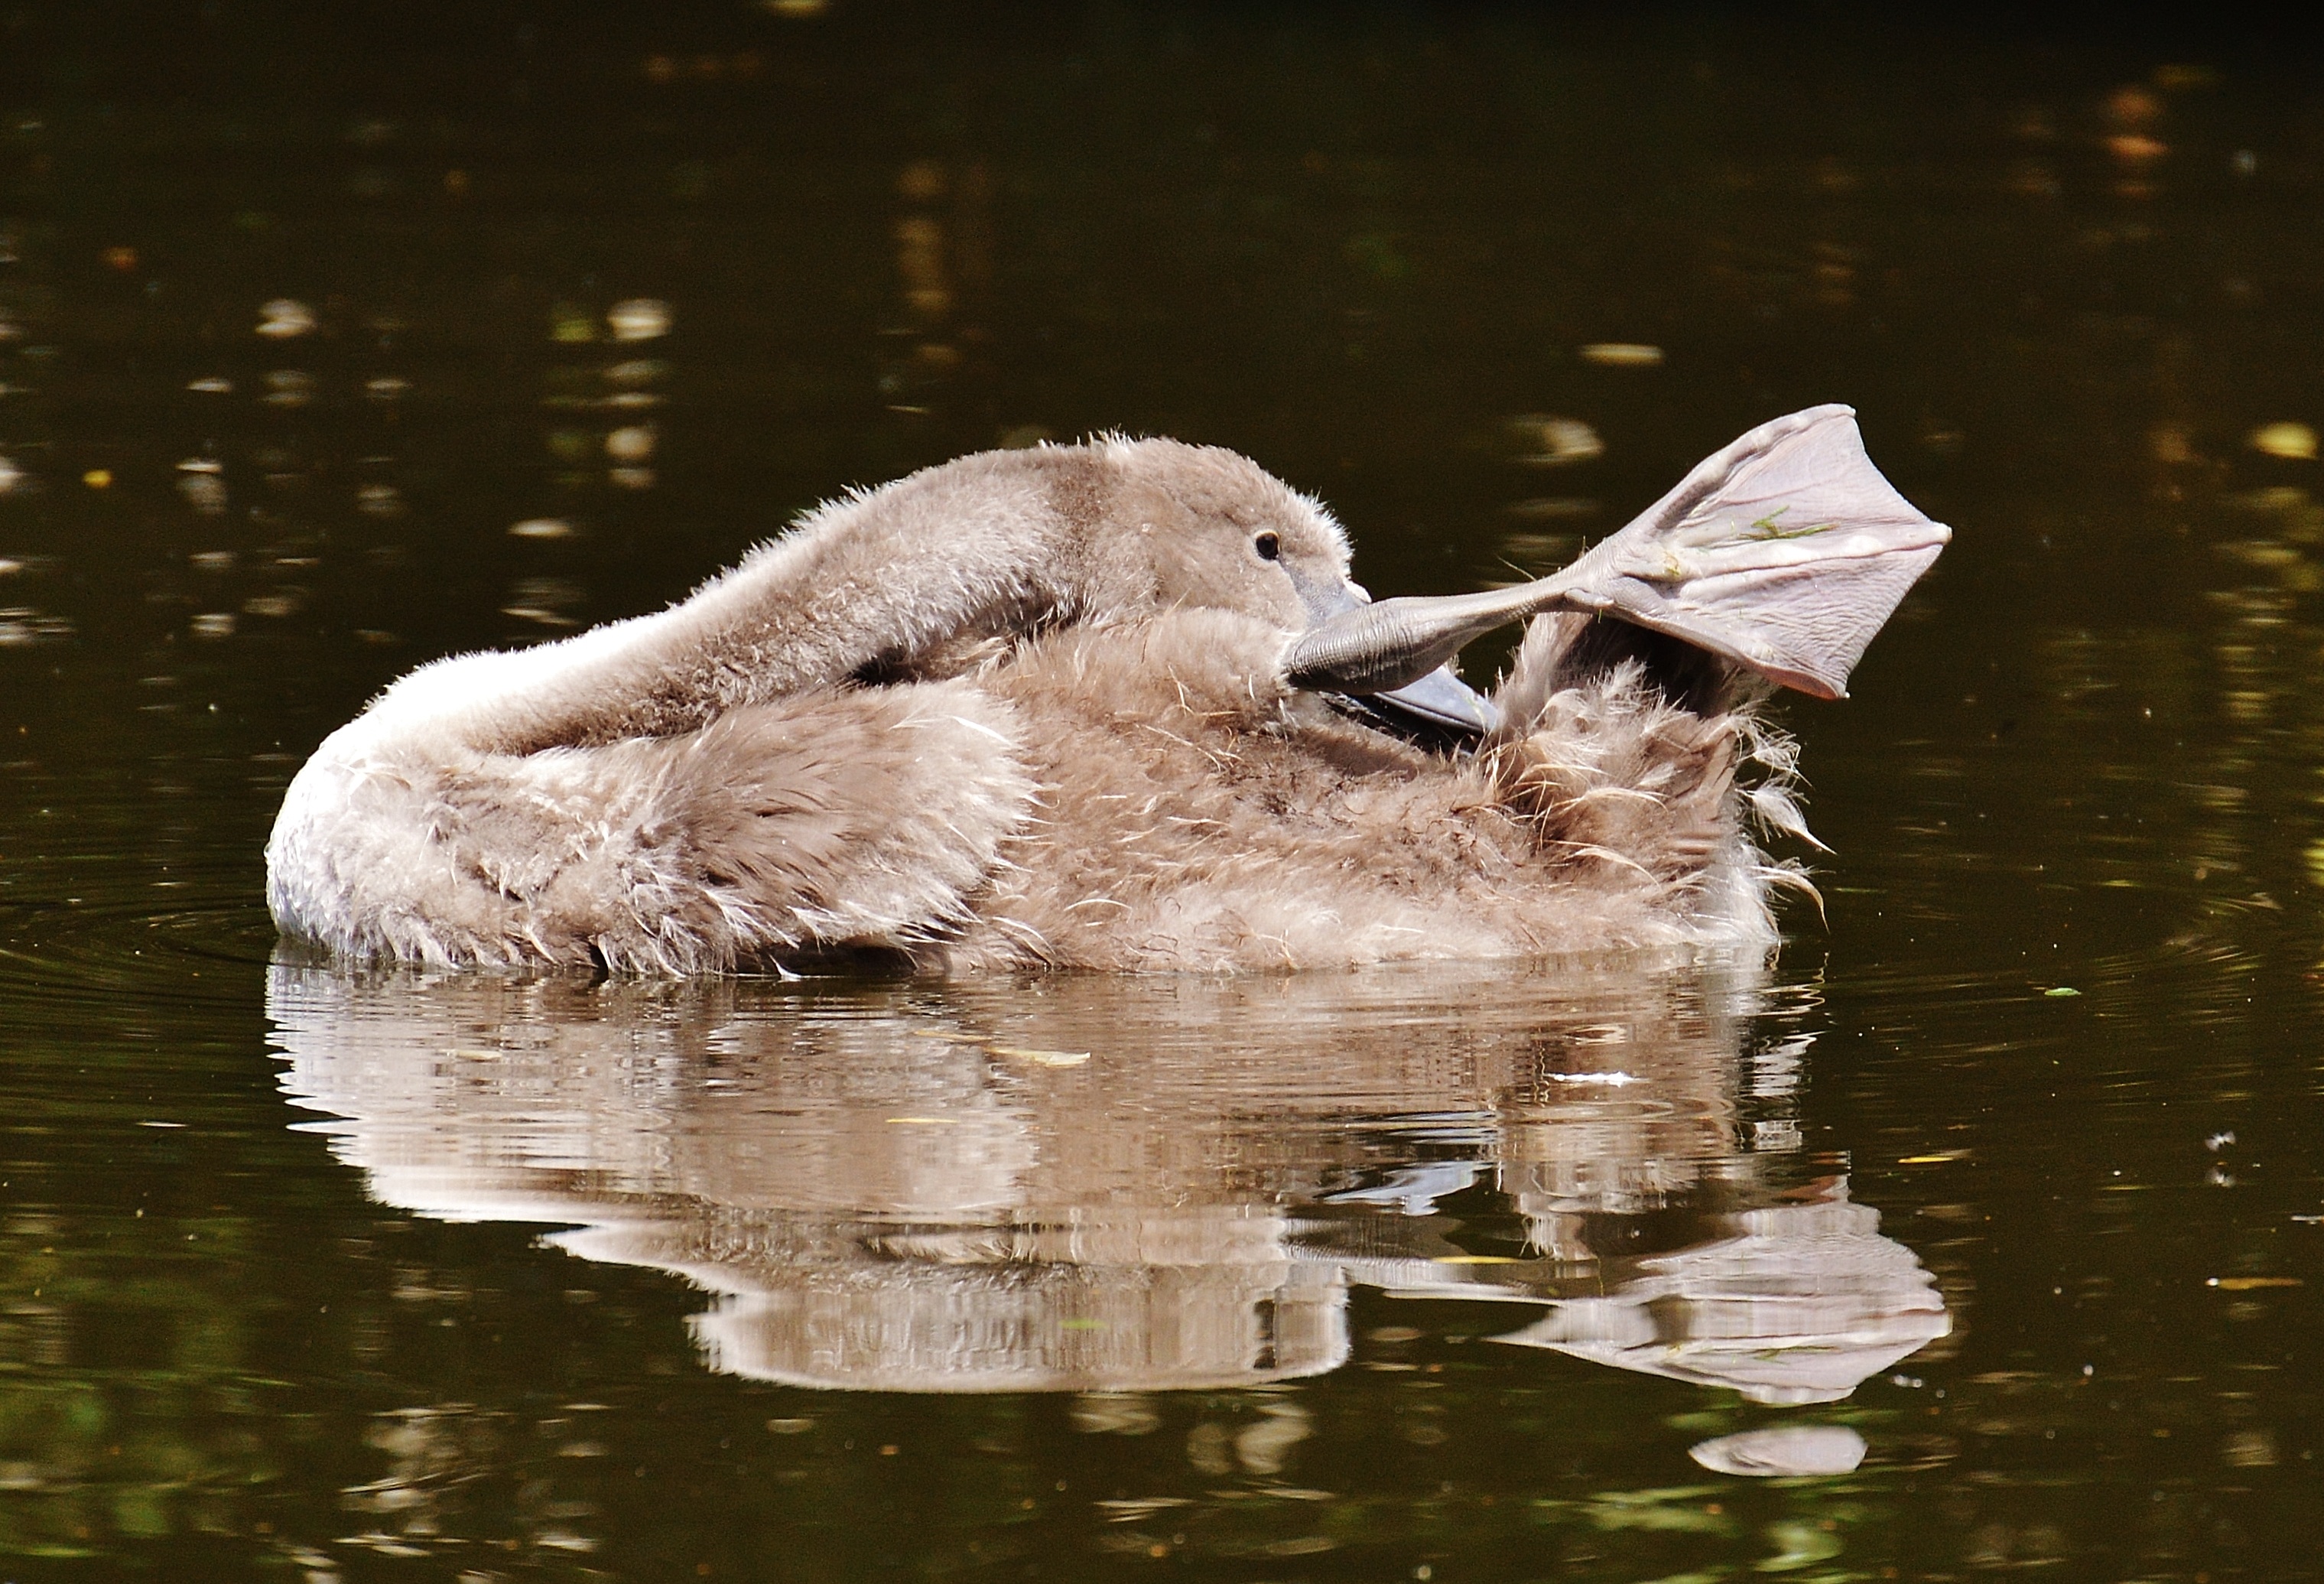
water, bird, wing, wildlife, reflection, beak, feather, fauna, plumage, swan, duck, swans, vertebrate, waterfowl, waters, water bird, mallard, young animal, ducks geese and swans